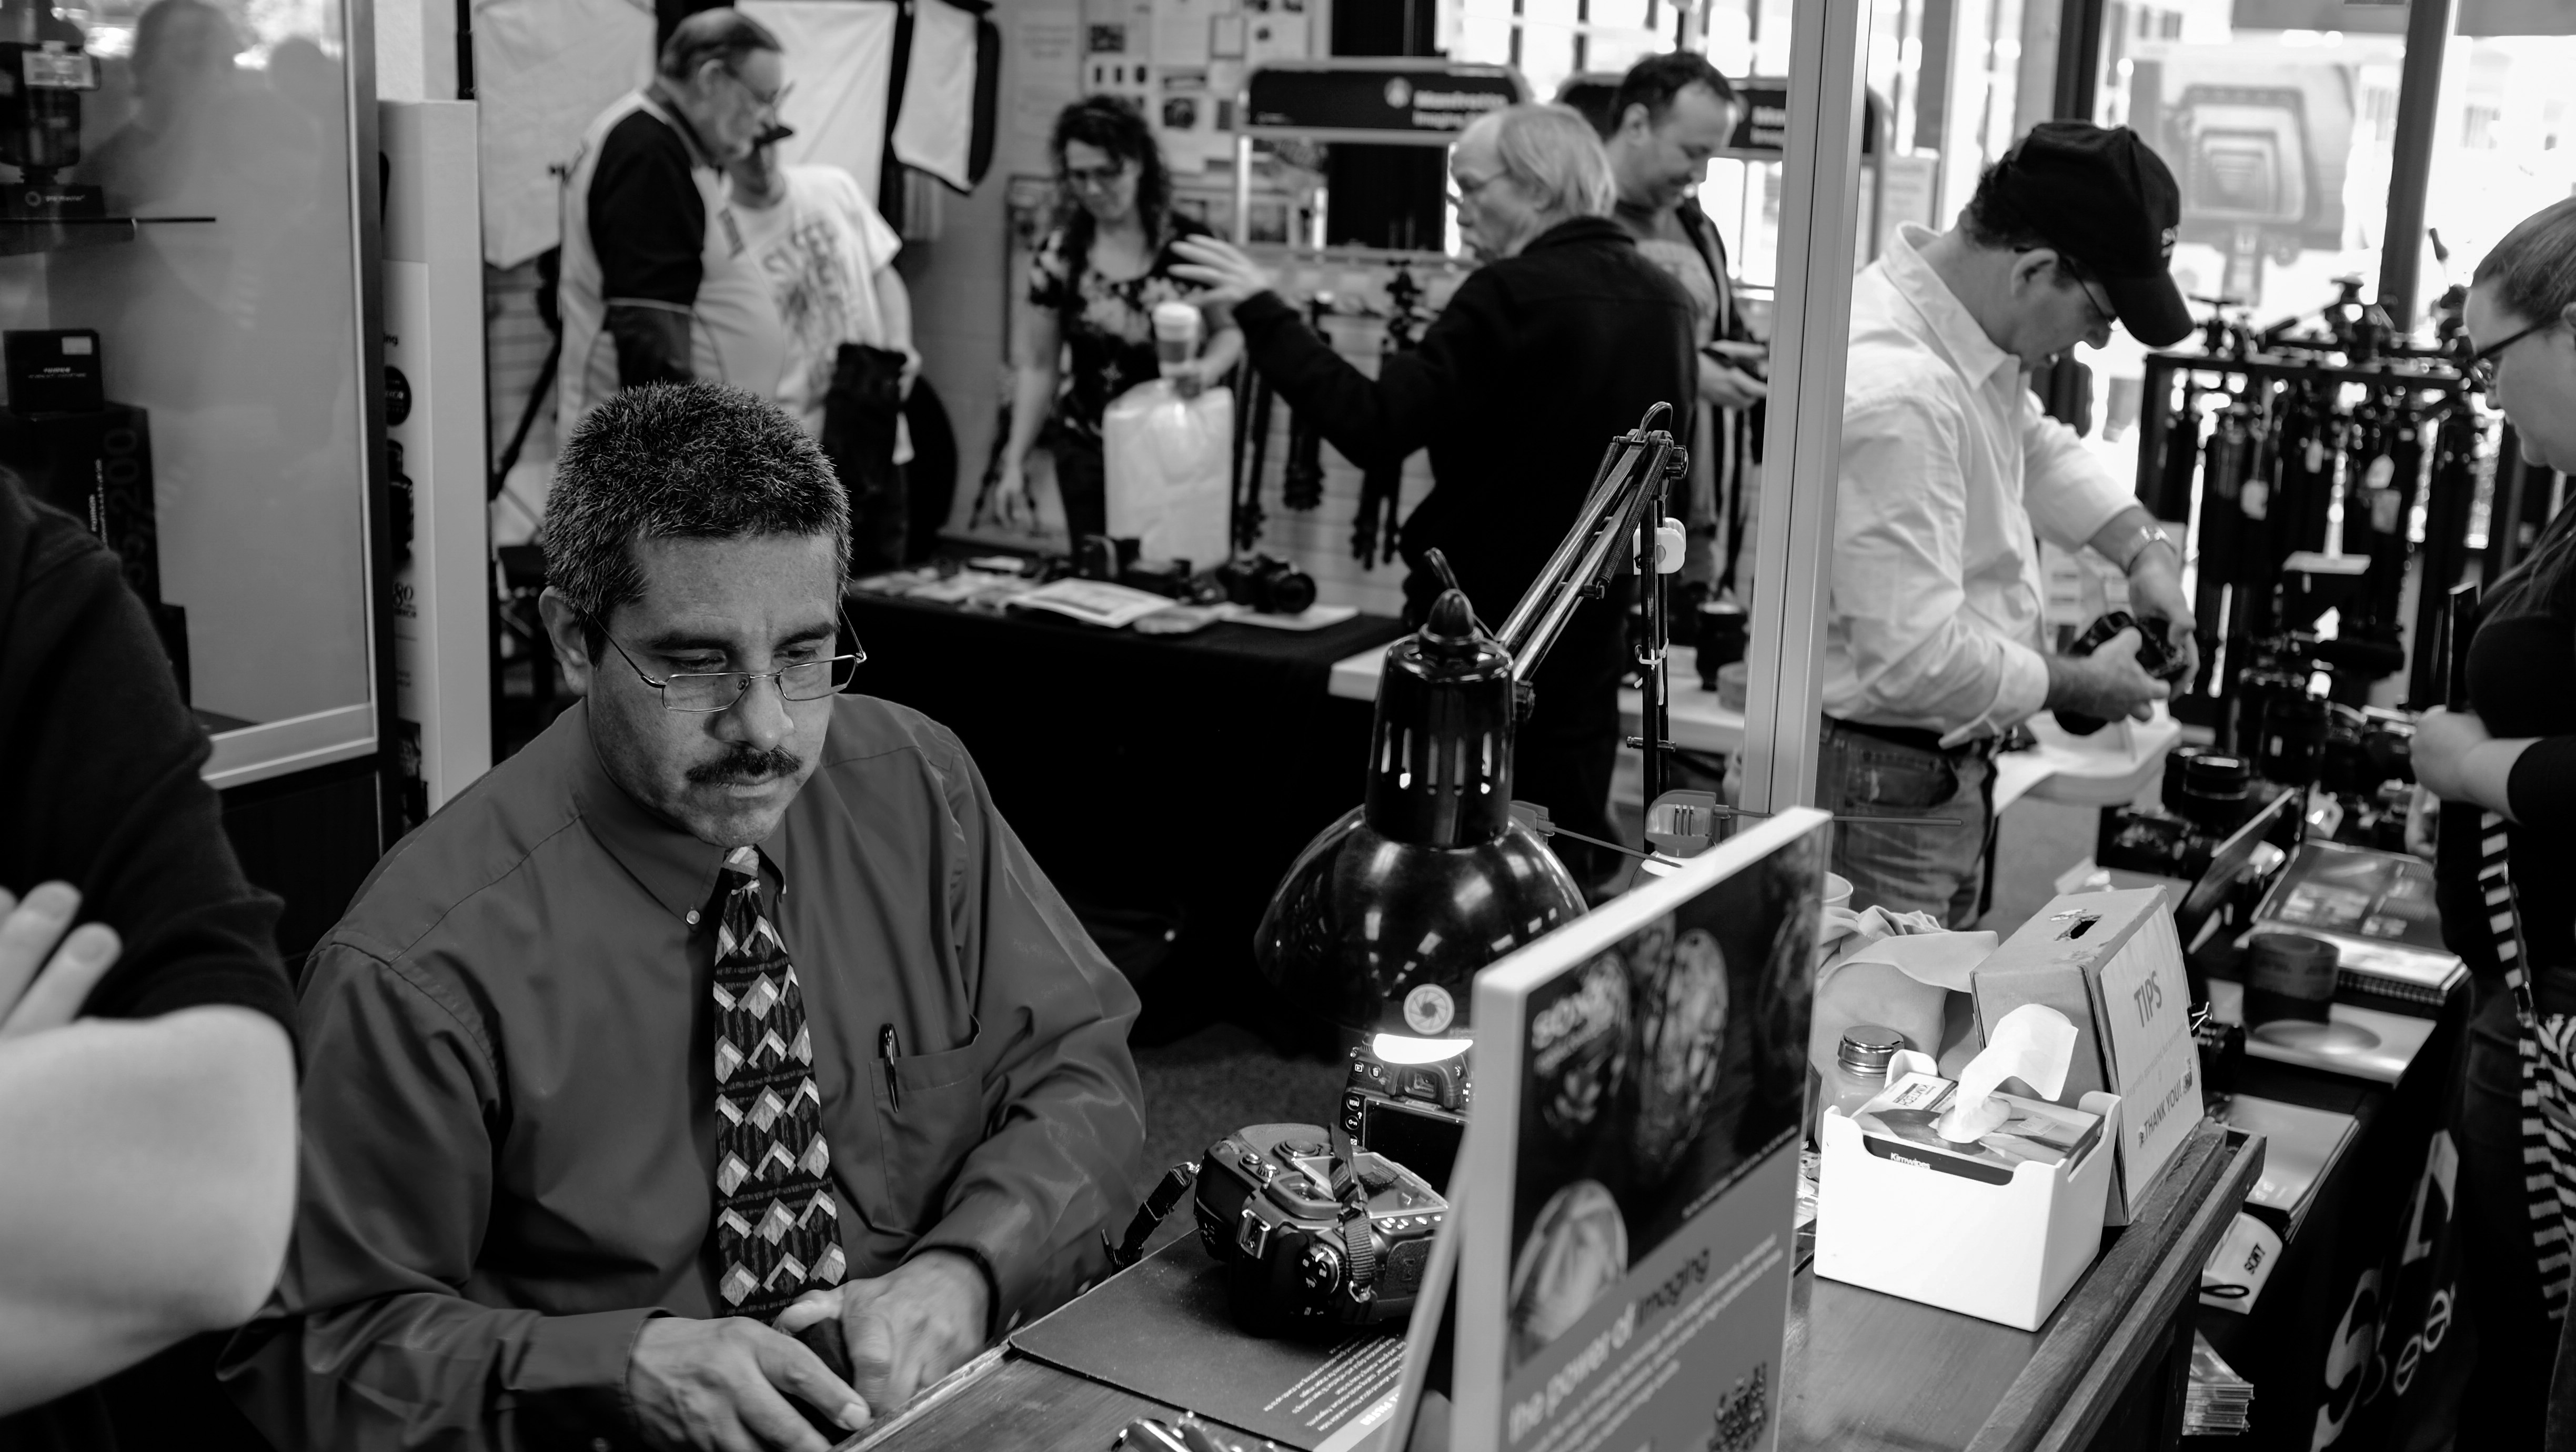
black and white, people, road, street, photography, crowd, black, monochrome, photograph, fuji, x100s, roseville, actioncamera, monochrome photography